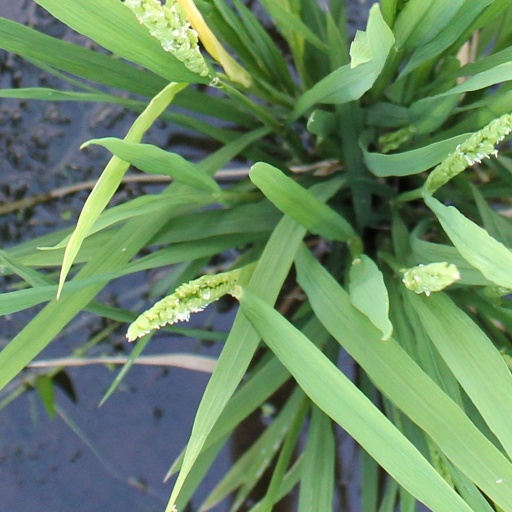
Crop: rice